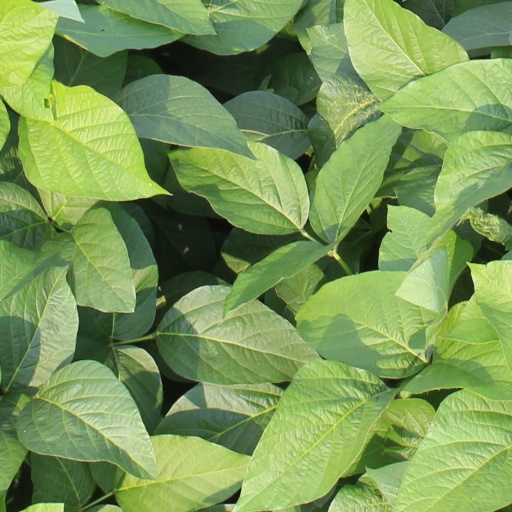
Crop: soybean